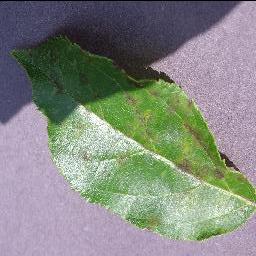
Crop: apple
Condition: scab